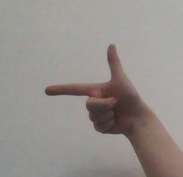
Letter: yaa